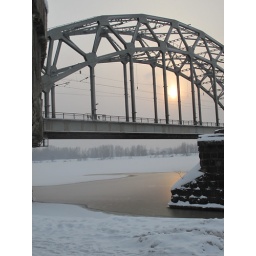
Train bridge over the Daugava river